Longford Courthouse

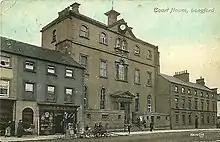
Early 20th century photograph

The courthouse, which was designed in the neoclassical style and built in ashlar stone, was completed in around 1795. The design involved a symmetrical main frontage of five bays facing Main Street; there was a short flight of steps leading up to a doorway with Doric order columns supporting an entablature and a pediment. There was a Venetian window on the first floor, a pair of mullioned windows on the second floor and a pediment containing an oculus above.